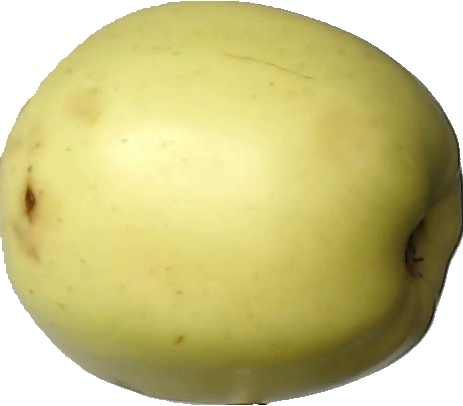
Label: apple_golden_2